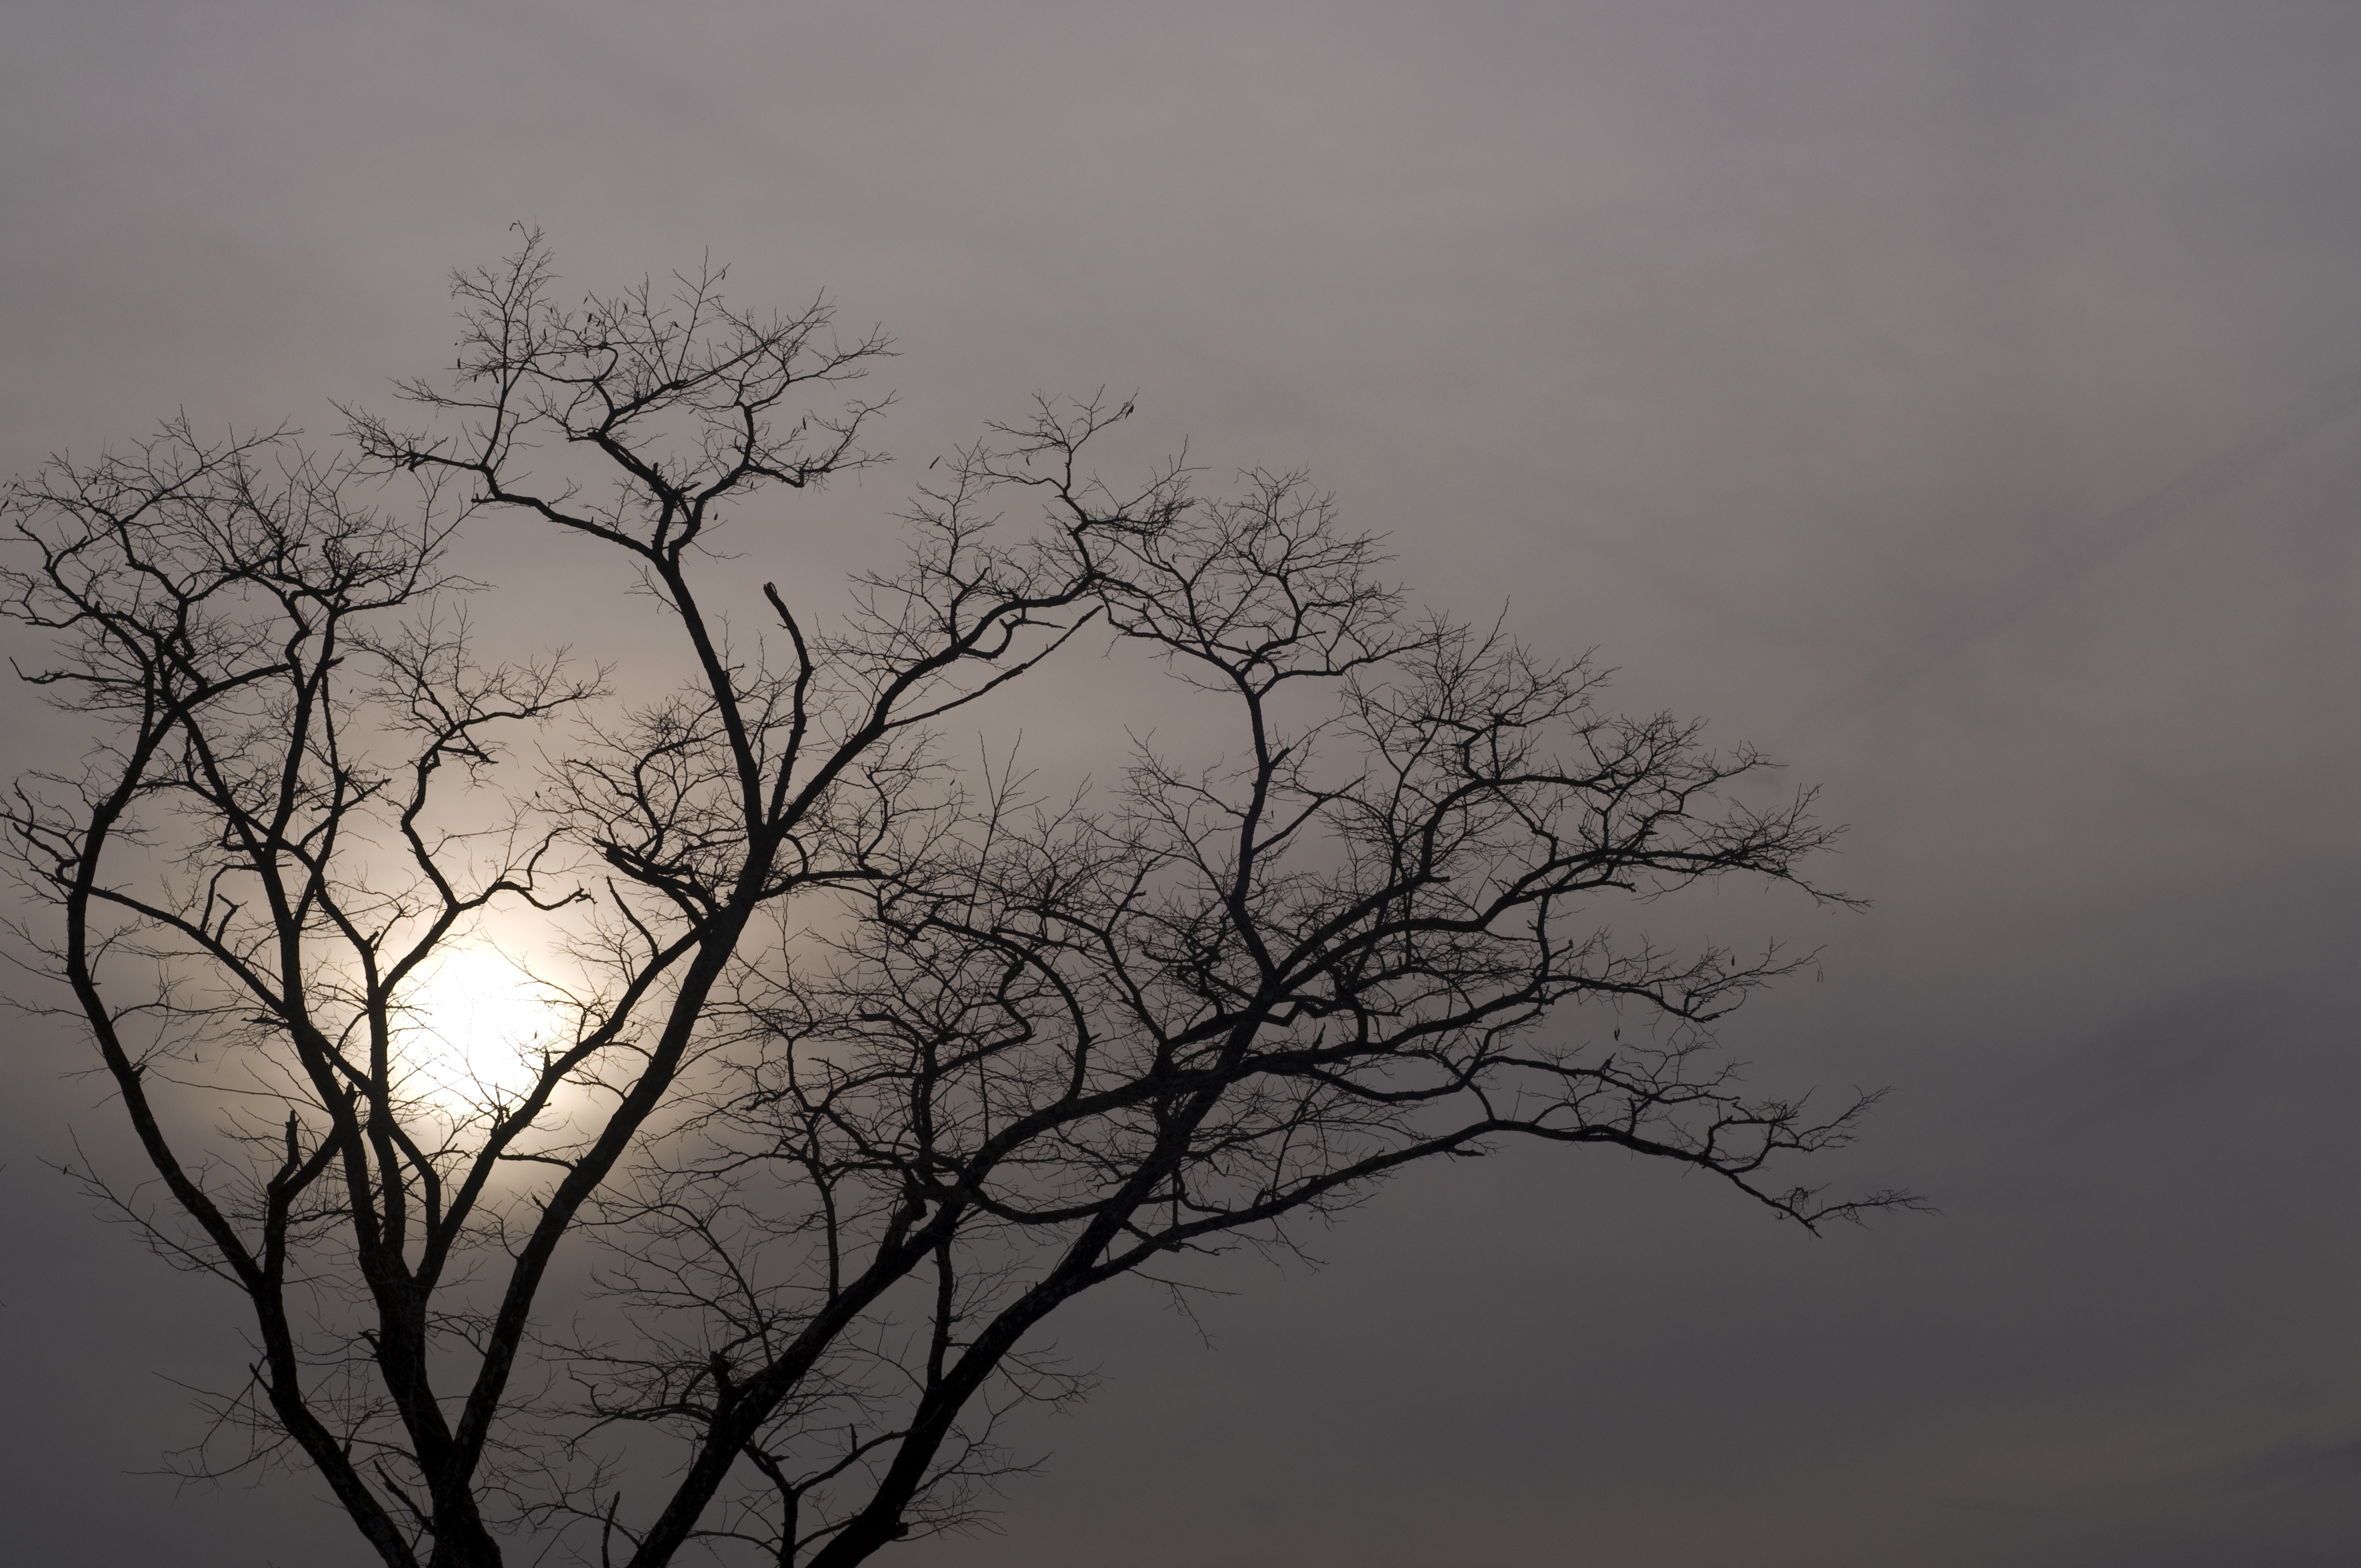
tree, nature, branch, silhouette, winter, cloud, black and white, sky, wood, sun, fog, sunset, mist, cloudy, morning, dawn, weather, darkness, monochrome, outdoors, outside, landscapes, monochrome photography, atmospheric phenomenon, woody plant